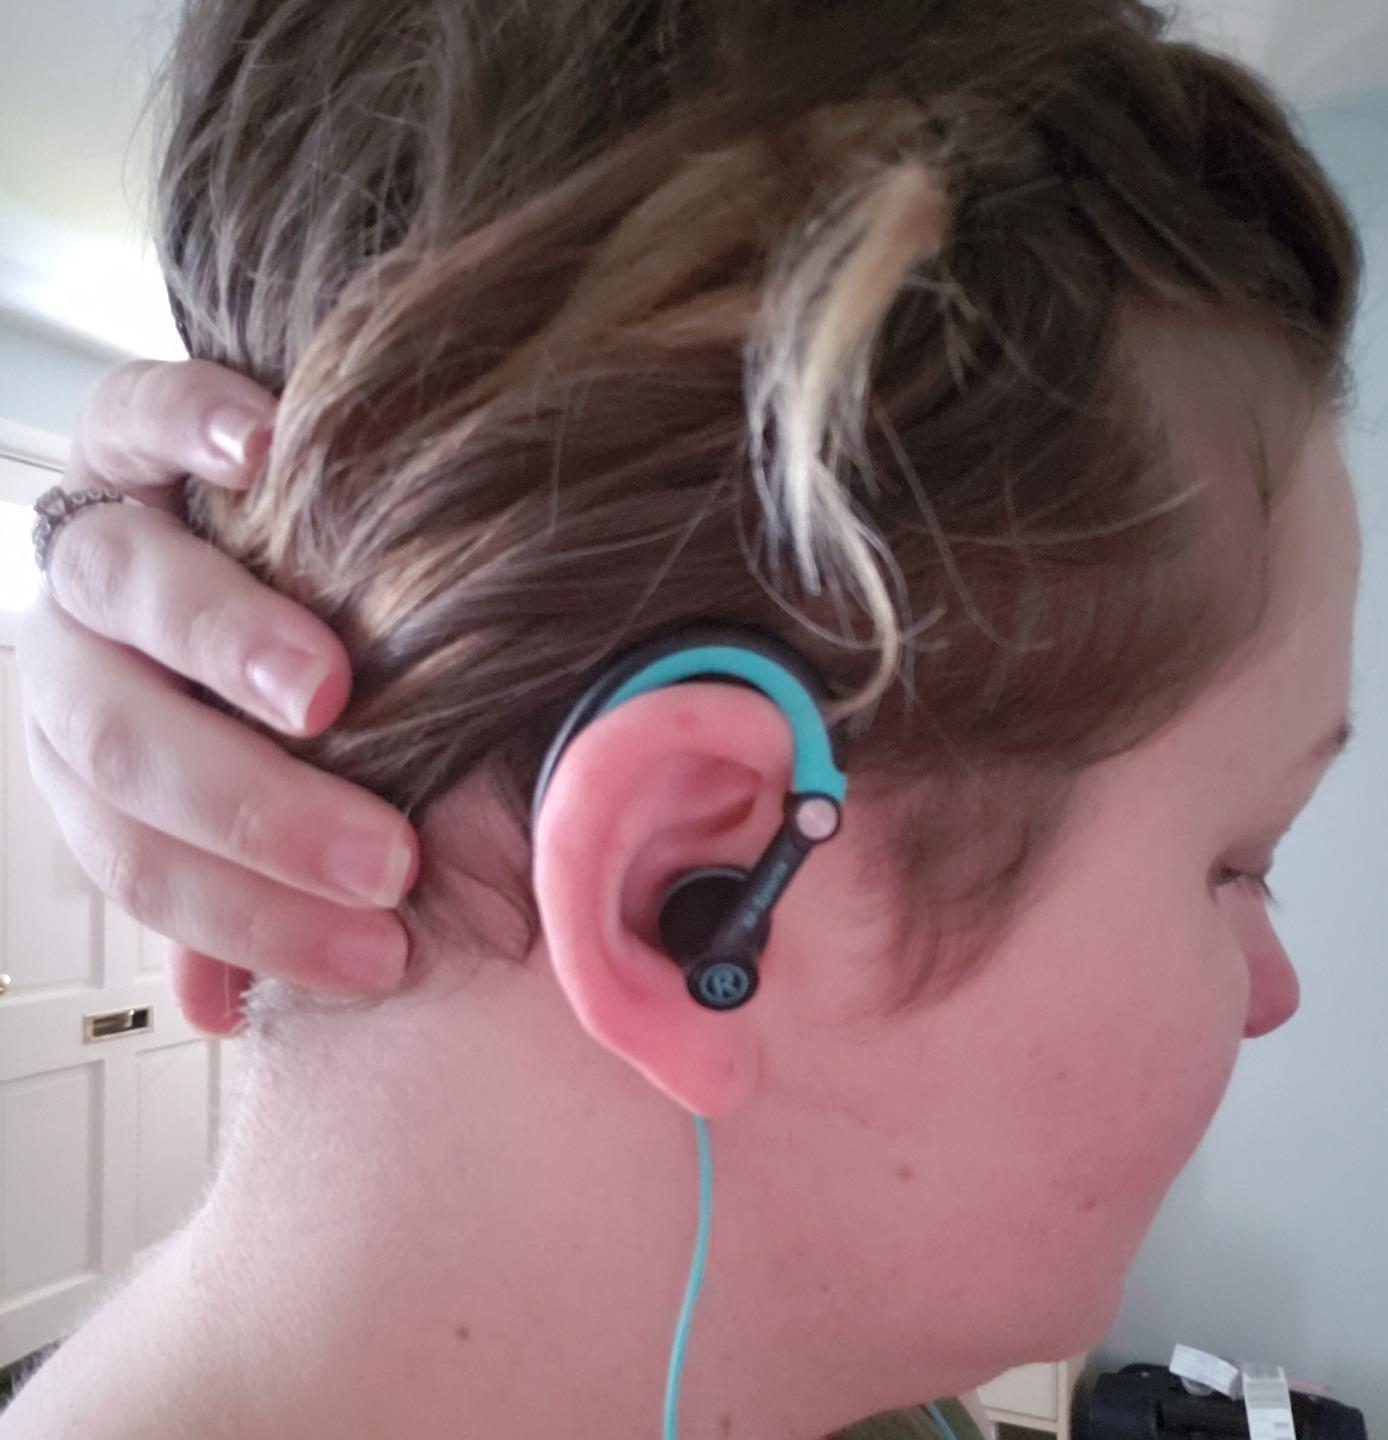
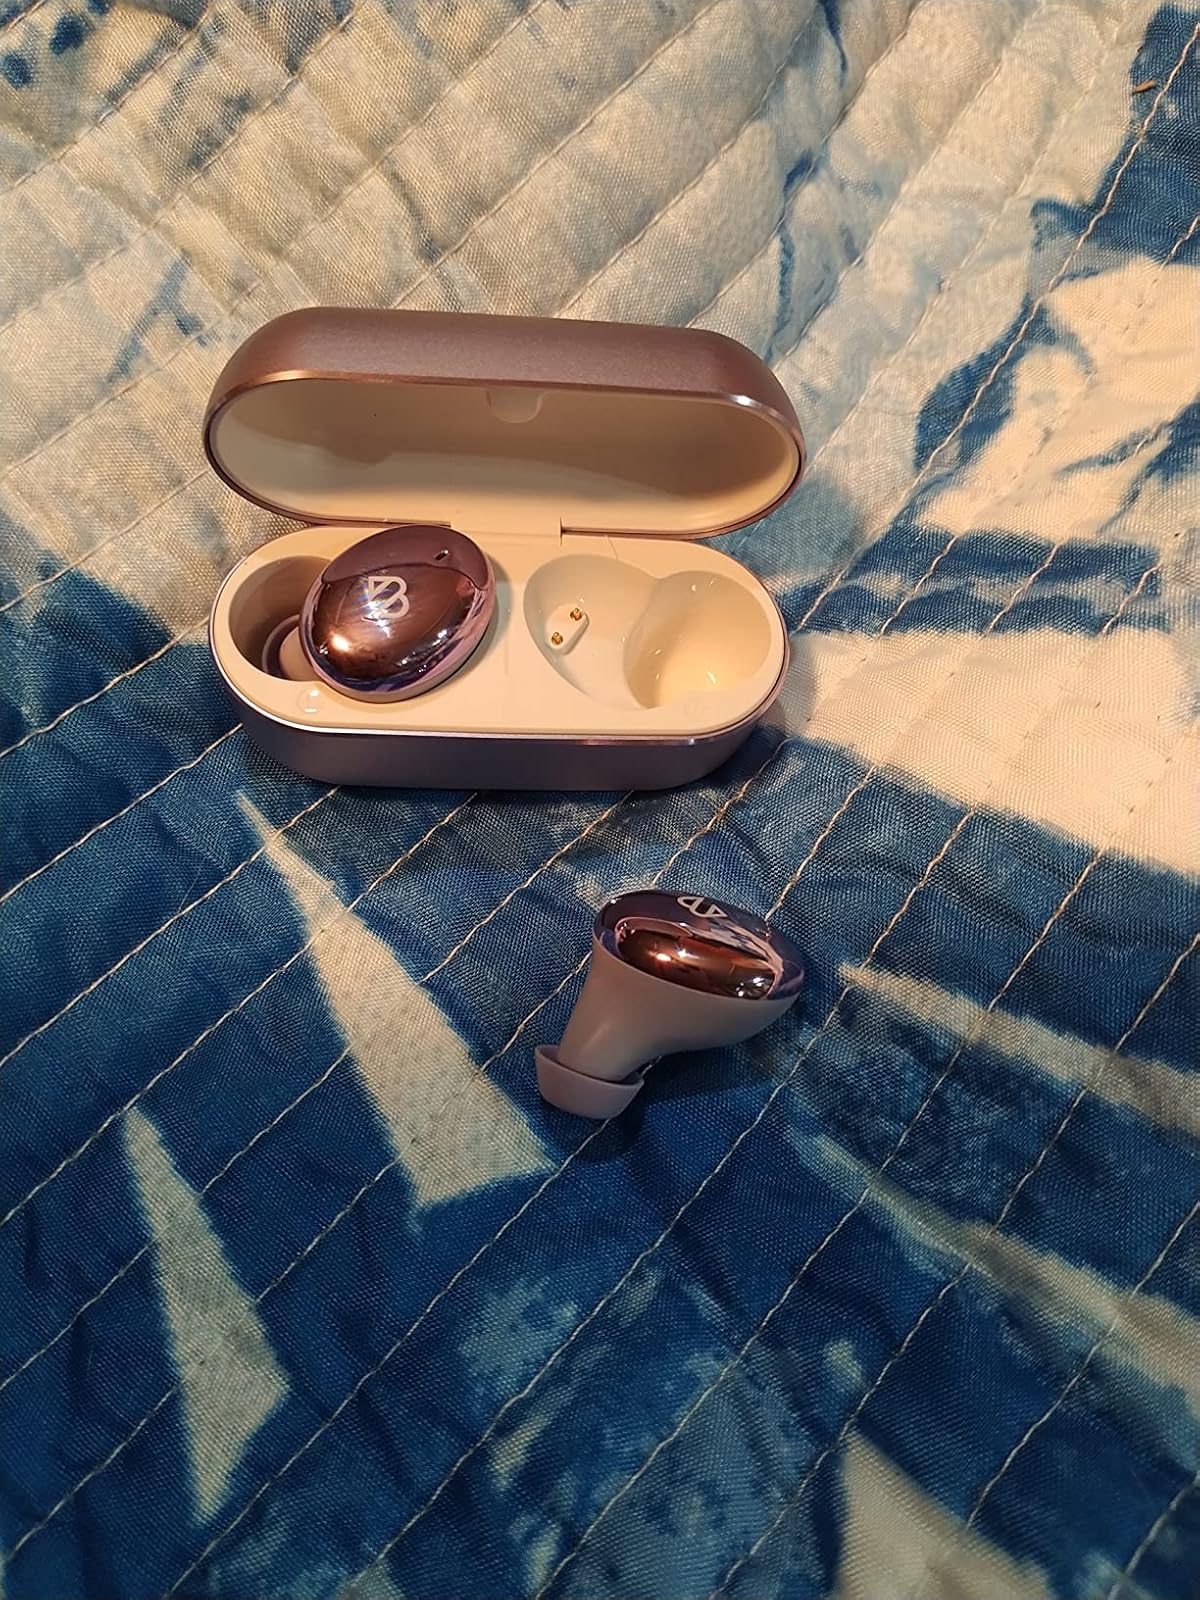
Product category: earbuds
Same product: no